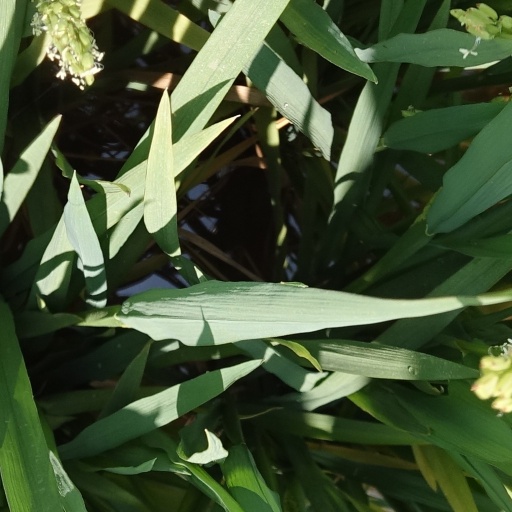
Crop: rice